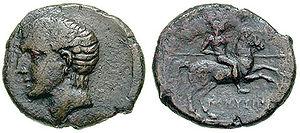
L’uniformologie est un domaine de recherches historiques qui étudie les uniformes et effets militaires à travers les âges et les civilisations. Il a pour principaux sujets d'étude les effets vestimentaires, chaussures et coiffures militaires, l'équipement individuel, les insignes d'unités et de grades ou encore les décorations militaires mais se consacre également à celle des uniformes d'institutions civiles ou para-militaires.